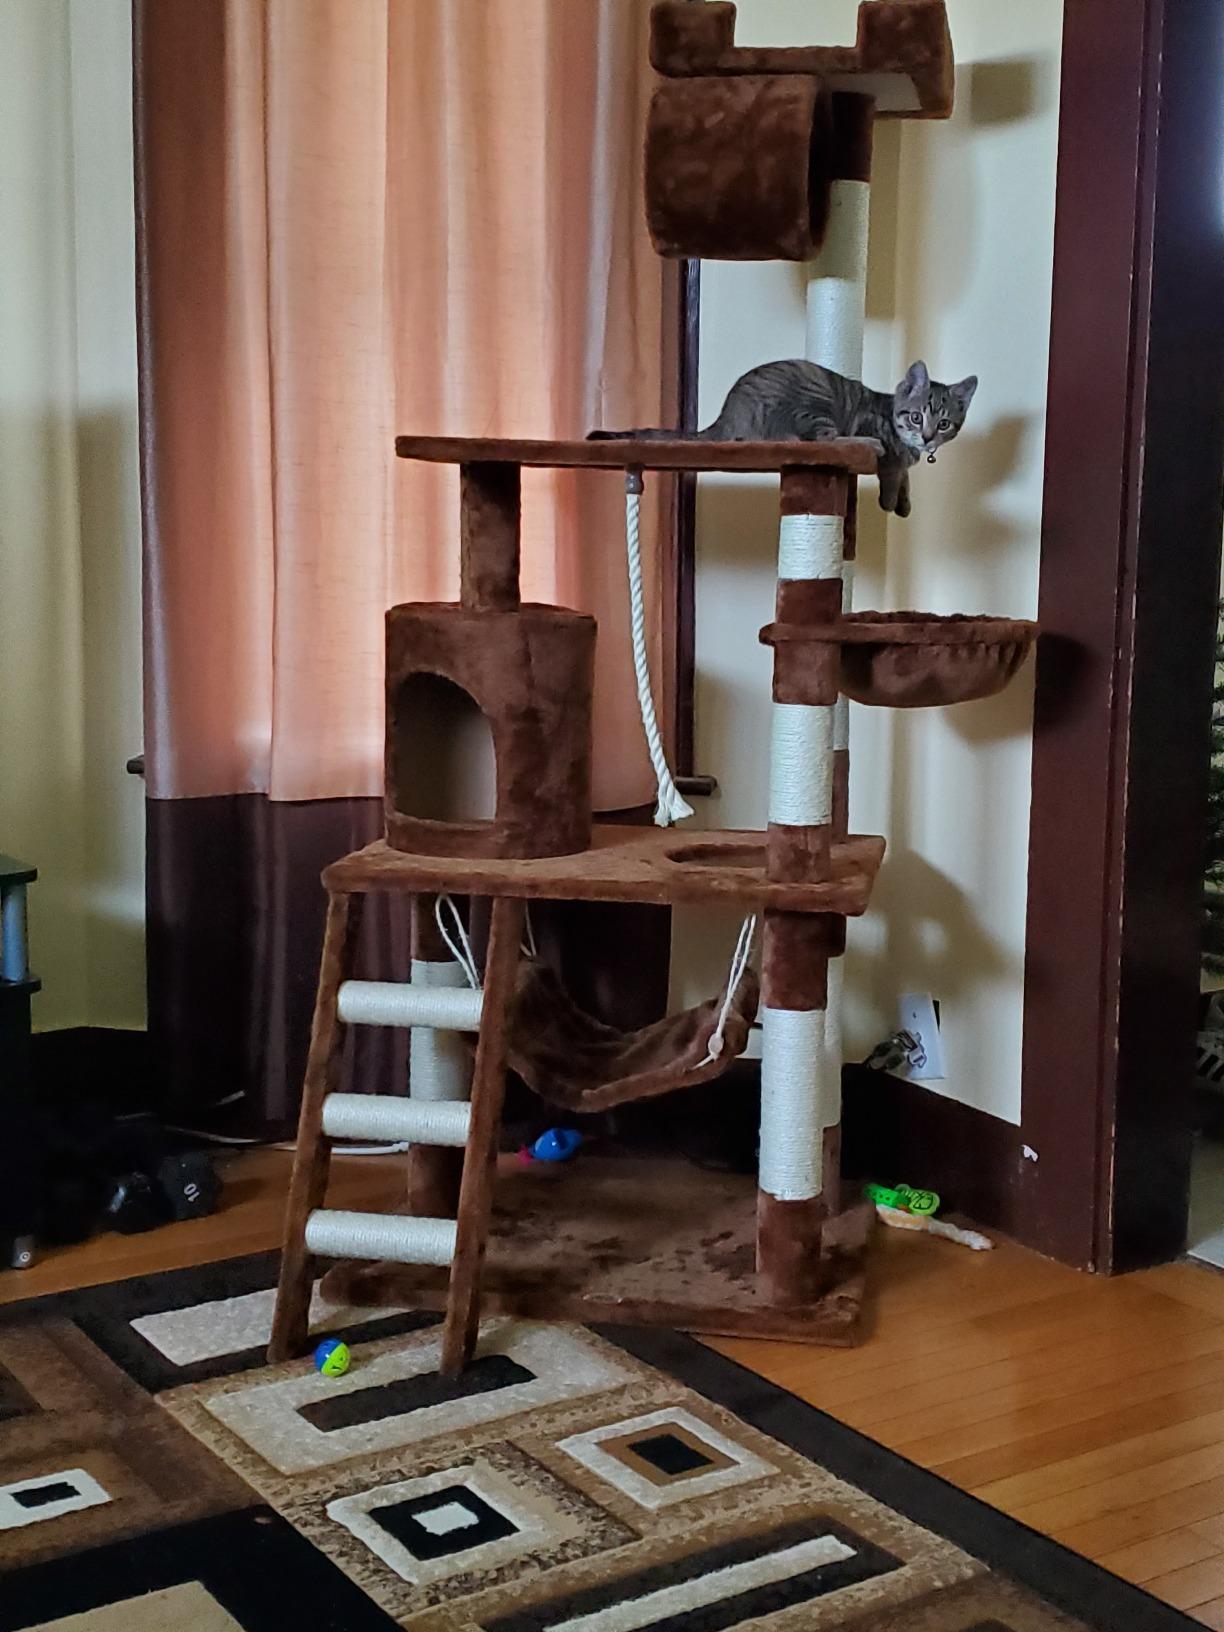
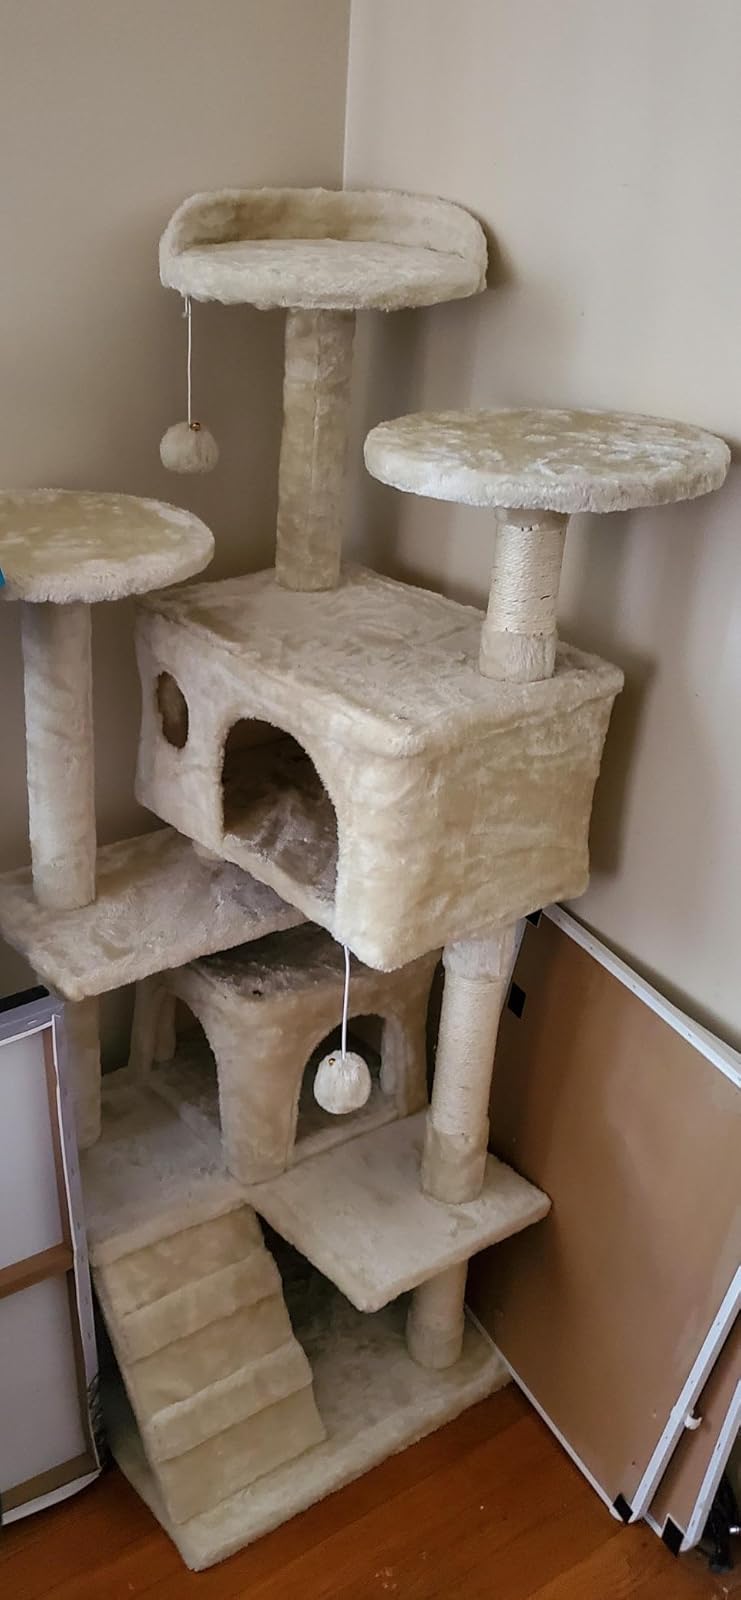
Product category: items_cat tree
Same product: no